Natalie Portman

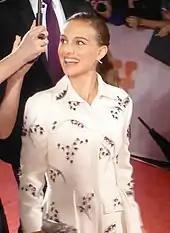
Portman attending the premiere of "Planetarium" at the 2016 Toronto International Film Festival

Portman portrayed Jacqueline Kennedy in the Pablo Larraín-directed biopic "Jackie" (2016), about Kennedy's life immediately after the 1963 assassination of her husband. She was initially intimidated to take on the part of a well-known public figure, and eventually researched Kennedy extensively by watching videos of her, reading books, and listening to audiotapes of her interviews. She also worked with a dialect coach to adopt Kennedy's unique speaking style. David Rooney of "The Hollywood Reporter" termed it an "incandescent performance" and added that "her Jackie is both inscrutable and naked, broken but unquestionably resilient, a mess and yet fiercely dignified". She won the Critics' Choice Movie Award for Best Actress and received a nomination for the Academy Award for Best Actress. She also served as producer for the comedy horror film "Pride and Prejudice and Zombies", directed by Burr Steers, and starred in Rebecca Zlotowski's French-Belgian drama "Planetarium". The 2017 experimental romance "Song to Song" marked Portman's second collaboration with Terrence Malick, which like their previous film polarized critics. That year, Portman revealed that she has experienced sexual harassment or discrimination in almost every project she has worked on, despite initially believing she had avoided such experiences.